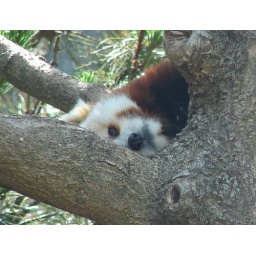
Pretty red panda hiding in the tree